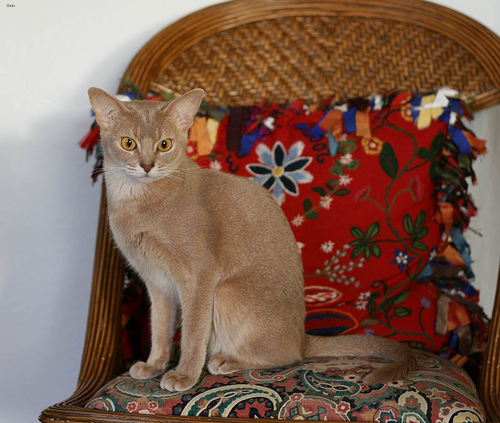
Breed: abyssinian